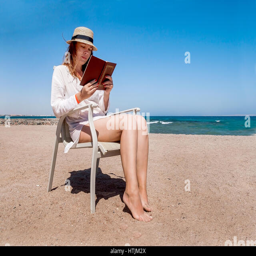
young adult woman with a hat on the beach reading a book